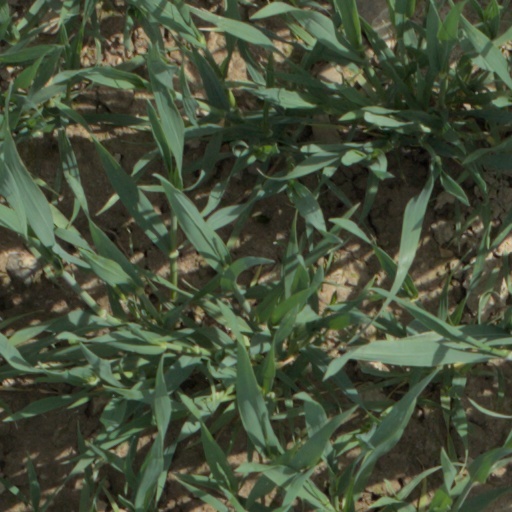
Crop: wheat